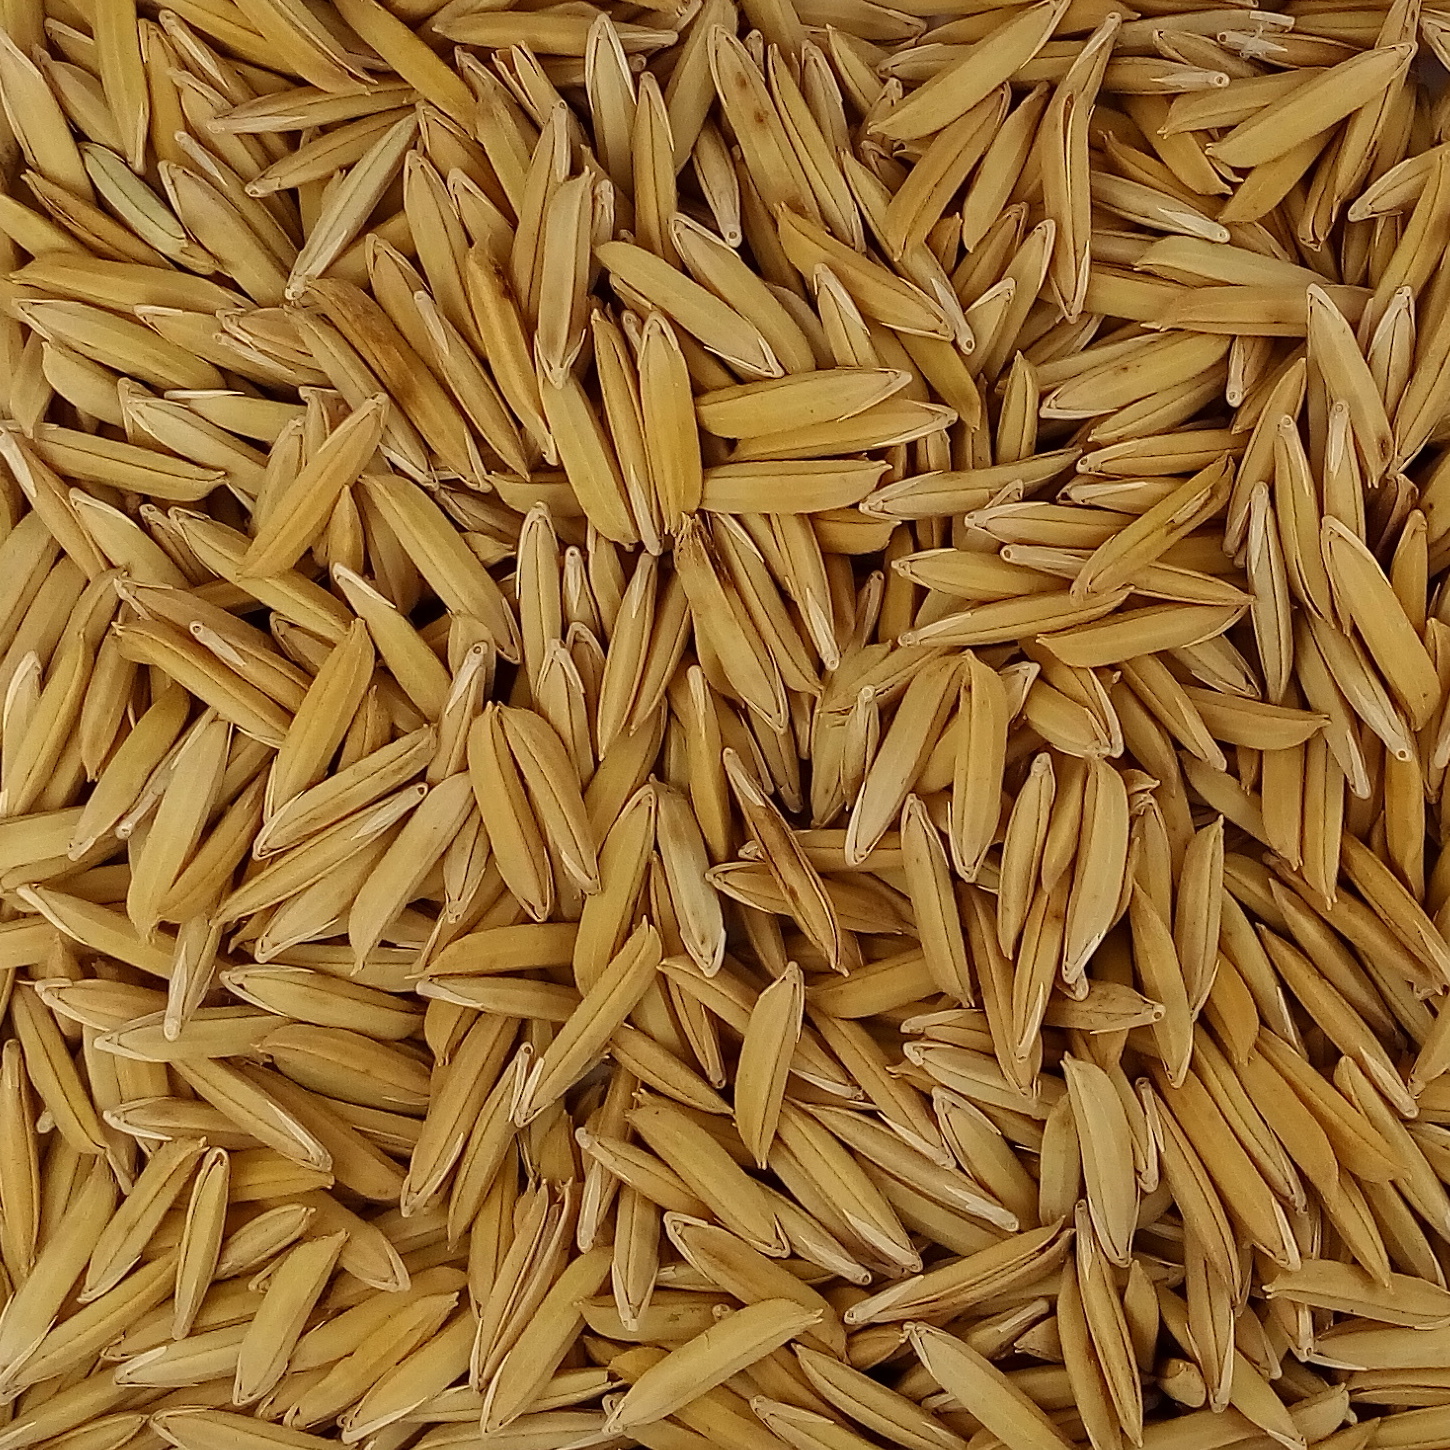
Rice seed variety: 1718